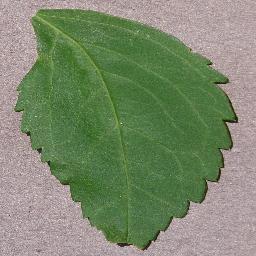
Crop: cherry
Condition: (including_sour)_healthy